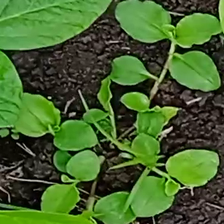
Weed species: Kena_(Commplina_benghalensio)